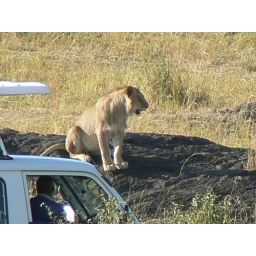
young and old lions playing in the sun - the animals seem completley uninterested in the cars and humans around them